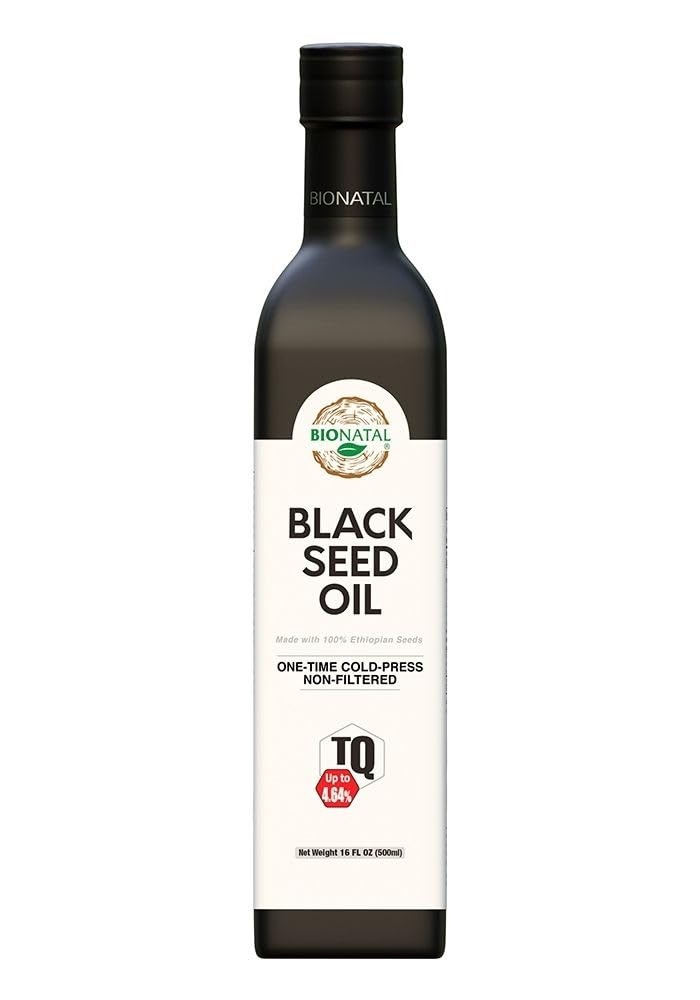
Item Name: Bionatal Ethiopian Black Seed Oil 16oz (GLASS), Cold-Pressed, Non-Filtered, Nigella Sativa Seeds
Bullet Point 1: Thymoquinone (TQ) level is up to 4.64% due to the specific elevation of the farms in Ethiopia and perfect climate during the growing process of the Nigella Sativa flowers
Bullet Point 2: The pureness of the black seeds is 99% (Sortex cleaned method)
Bullet Point 3: Coldest press possible with a temperature of 77-98F at BioNatal facility in USA and Egypt
Bullet Point 4: Presence of natural sediment (powdered black seeds) up to 5% in each container
Bullet Point 5: Storage at BioNatal facility with specific climate control in the glass jars and fresh weekly bottling process
Product Description: Experience the unmatched potency and purity of BioNatal Ethiopian Black Seed Oil, made exclusively from 100% Ethiopian Nigella Sativa seeds sourced from a certified sustainable grower. Each batch is pressed from a fresh crop no older than 12 months and processed using a one-time, coldest-possible press method at temperatures between 77°F and 98°F. Our oil is extracted at BioNatal’s specialized facilities in the USA and Egypt, ensuring maximum nutrient preservation. Unlike many other oils, this black seed oil is unfiltered—undergoing a natural sedimentation process for no less than 30 days—retaining up to 5% powdered black seed sediment in every jar for added strength and authenticity. The seeds used are Sortex-cleaned for 99% purity, and the oil is stored in climate-controlled glass containers to maintain freshness and quality. Bottled weekly to ensure maximum freshness, our Ethiopian Black Seed Oil boasts an exceptional Thymoquinone (TQ) level of up to 4.64%, thanks to the high-altitude farms located near the equator. Perfect for those seeking a premium, unrefined black seed oil with enhanced natural benefits.
Value: 16.0
Unit: Fl Oz

Price: 94